Walter Gray House

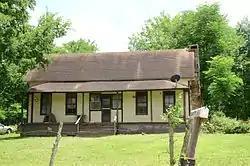

The Walter Gray House is a historic house in rural southeastern Stone County, Arkansas. It is located on the Melrose Loop, about south of Arkansas Highway 14 between Locust Grove and Marcella. It is a single-story dogtrot house with an addition to its rear. It is a wood-frame structure with weatherboard siding, with a hip-roof porch extending across its front facade, supported by chamfered posts. At its west end is a chimney built out of square pieces of sawn stone, laid to present a veneer-like facade. An L-shaped porch wraps around the rear addition. The house was built in 1910 by Walter Gray, a local farmer, and represents the continued use of this traditional form of architecture into the 20th century.